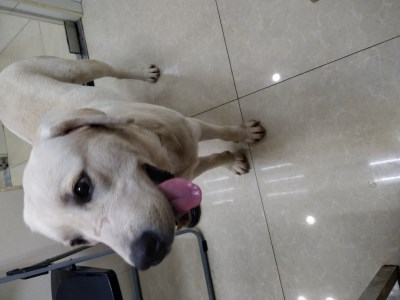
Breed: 3580-n000122-Labrador_retriever